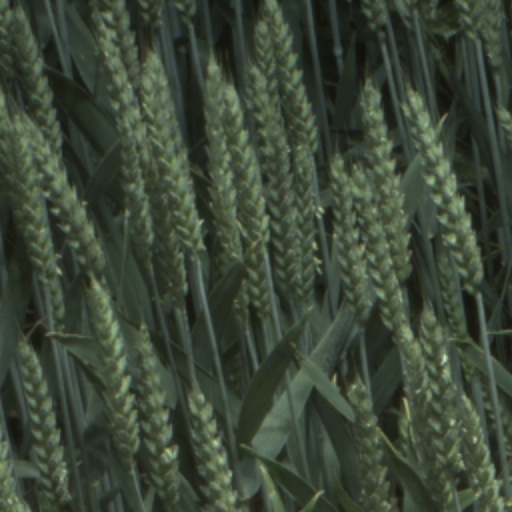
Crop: wheat